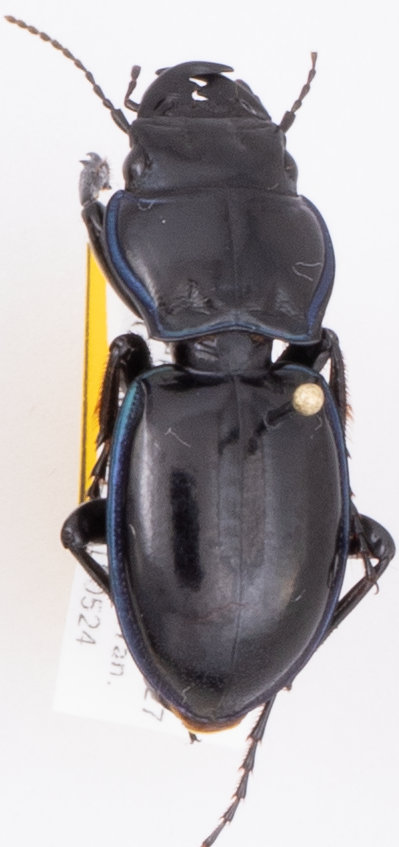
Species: Pasimachus elongatus
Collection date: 2018-05-24
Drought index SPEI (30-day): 0.988
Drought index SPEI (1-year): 0.086
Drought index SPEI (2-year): -0.17